Pomegranate

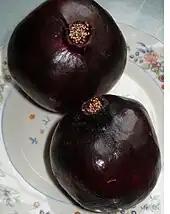
Black pomegranate

"P. granatum" has more than 500 named cultivars, but has considerable synonymy in which the same genotype is named differently across regions of the world.